Morville-le-Héron

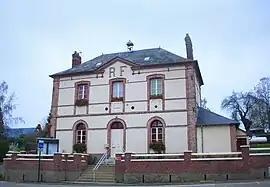
The town hall in Morville-sur-Andelle

Morville-le-Héron is a commune in the Seine-Maritime department in the Normandy region in northern France. It was formed on 1 January 2025, with the merger of Morville-sur-Andelle and Le Héron.